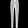
Label: Trouser